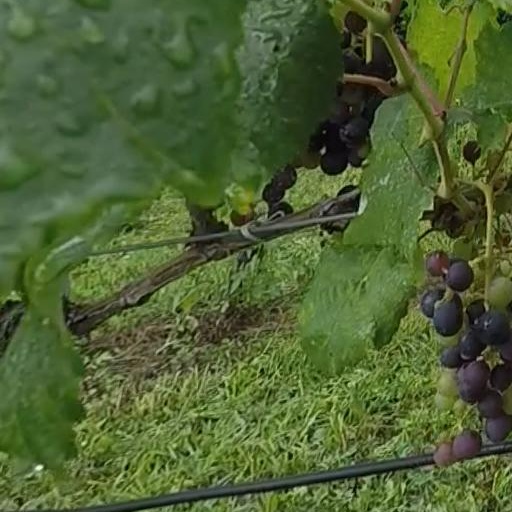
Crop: grape